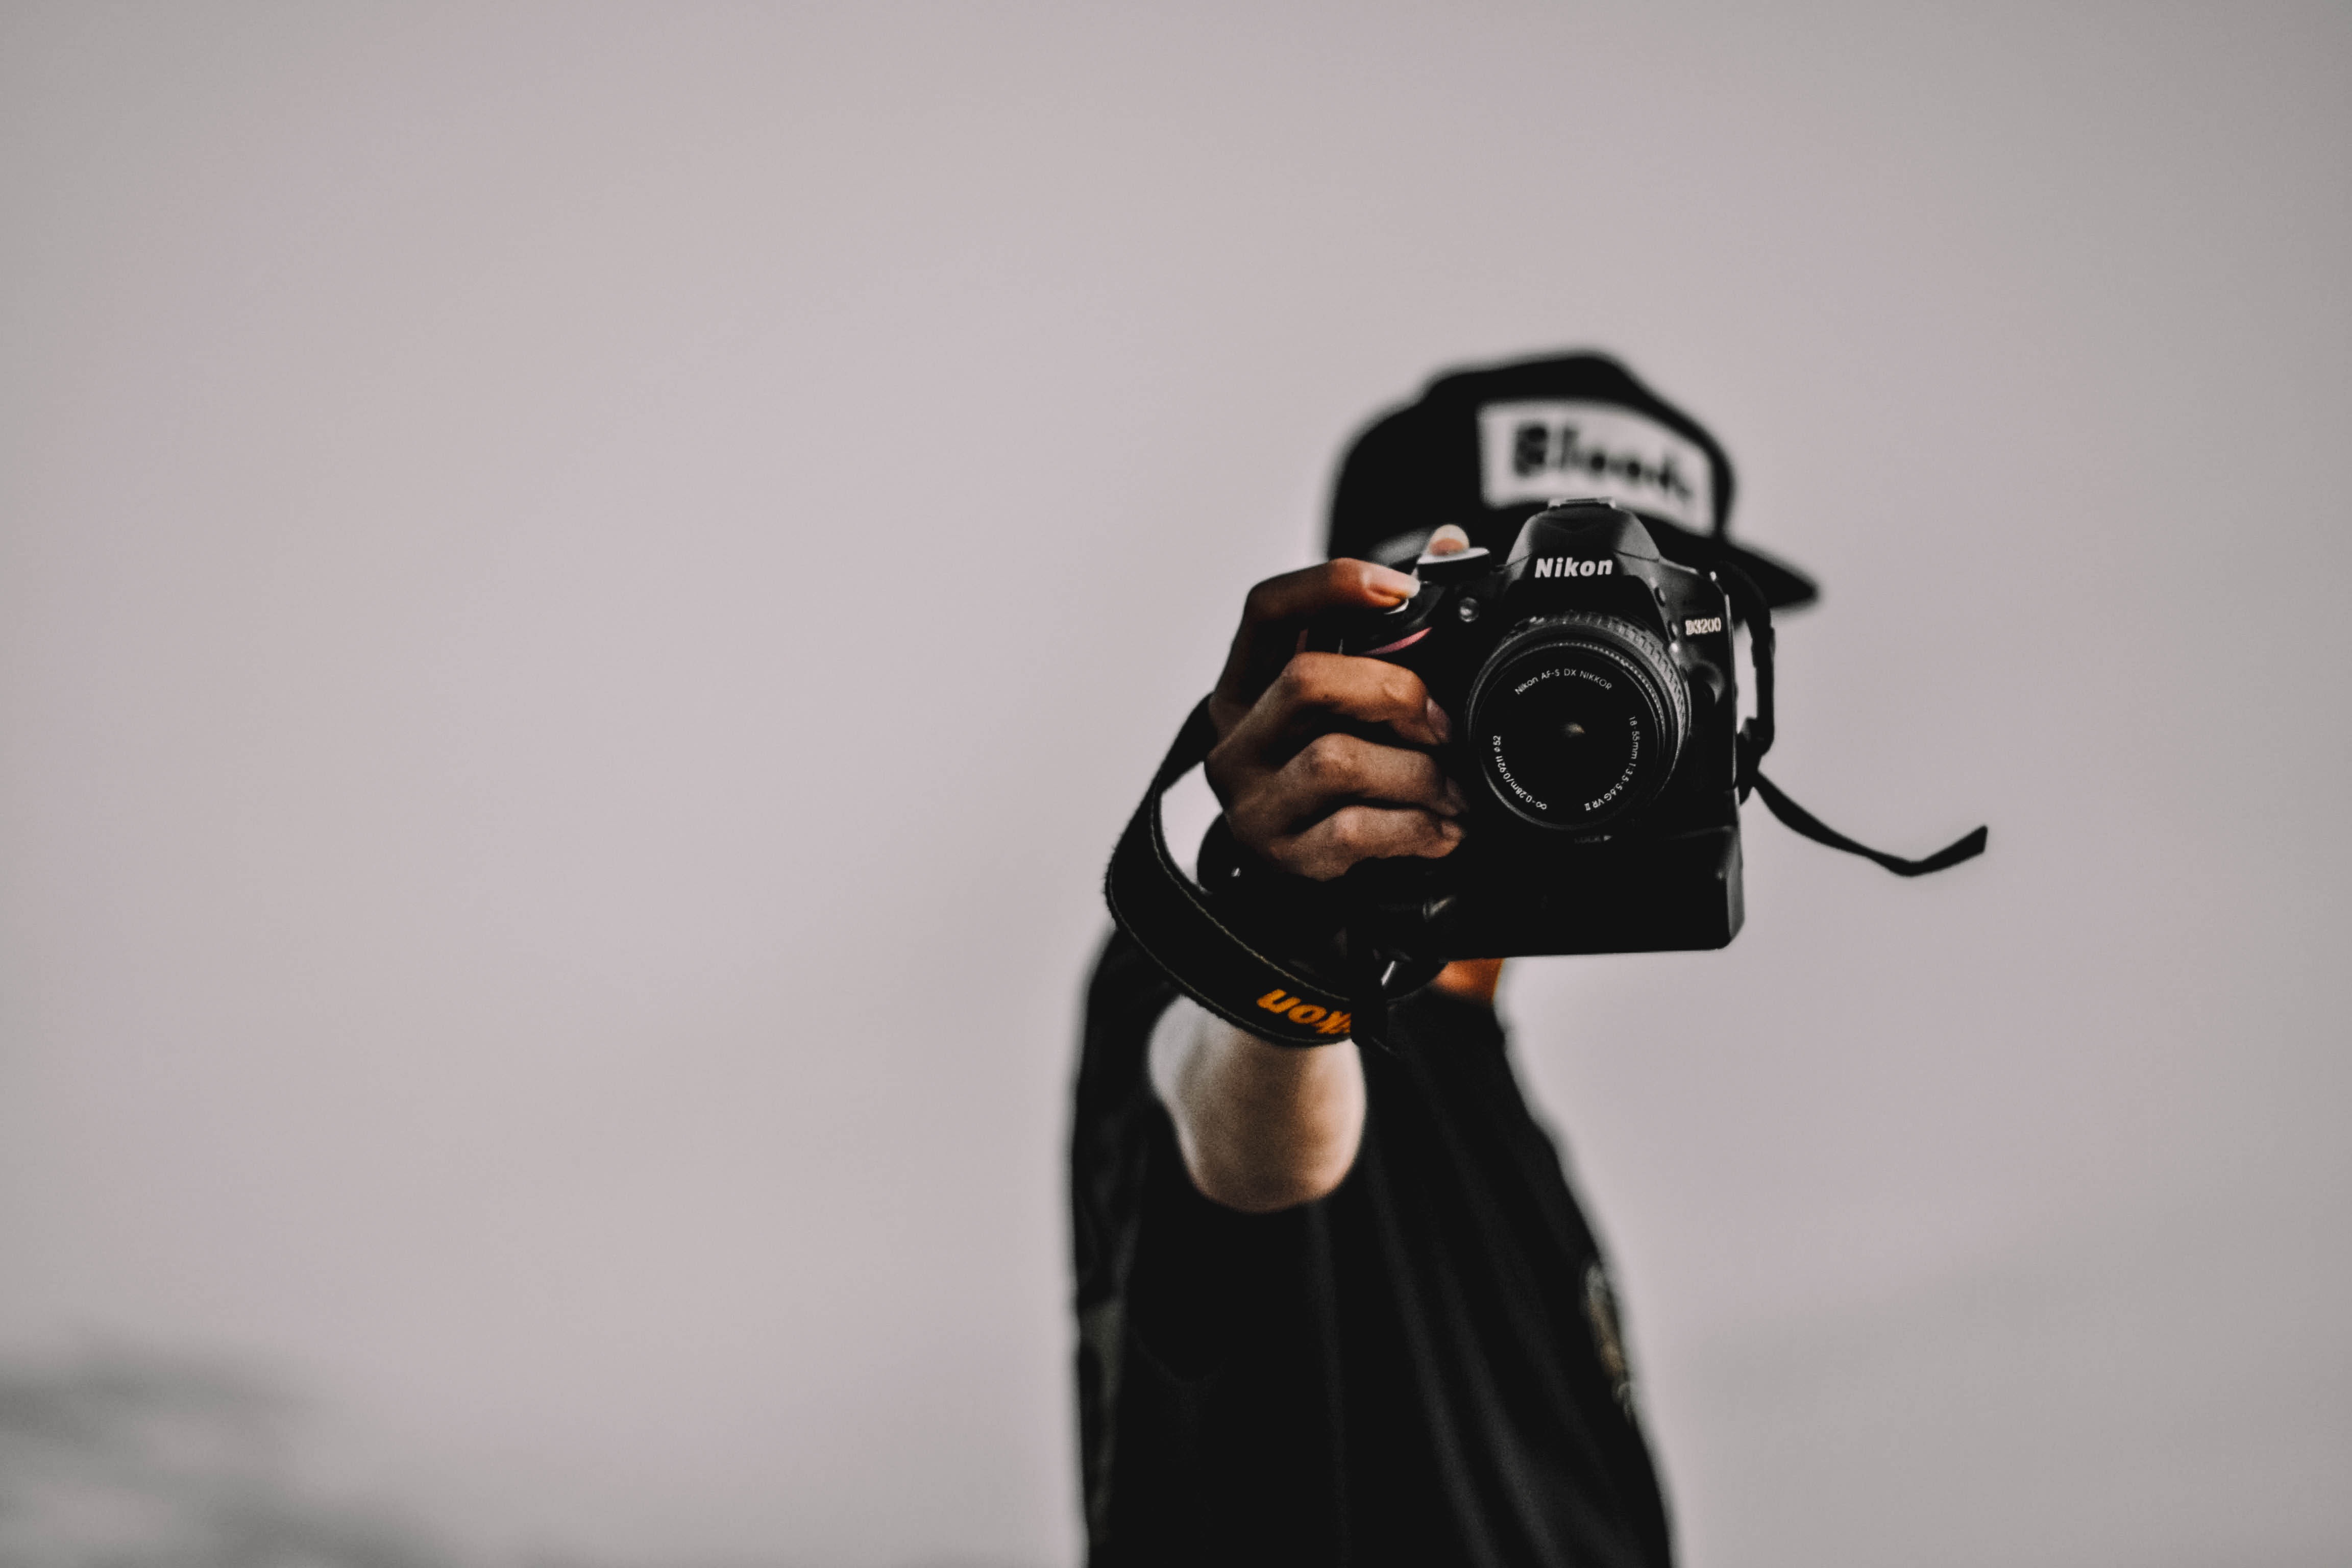
person, people, white, street, camera, male, young, nikon, clothing, black, hipster, urbex, photograph, costume